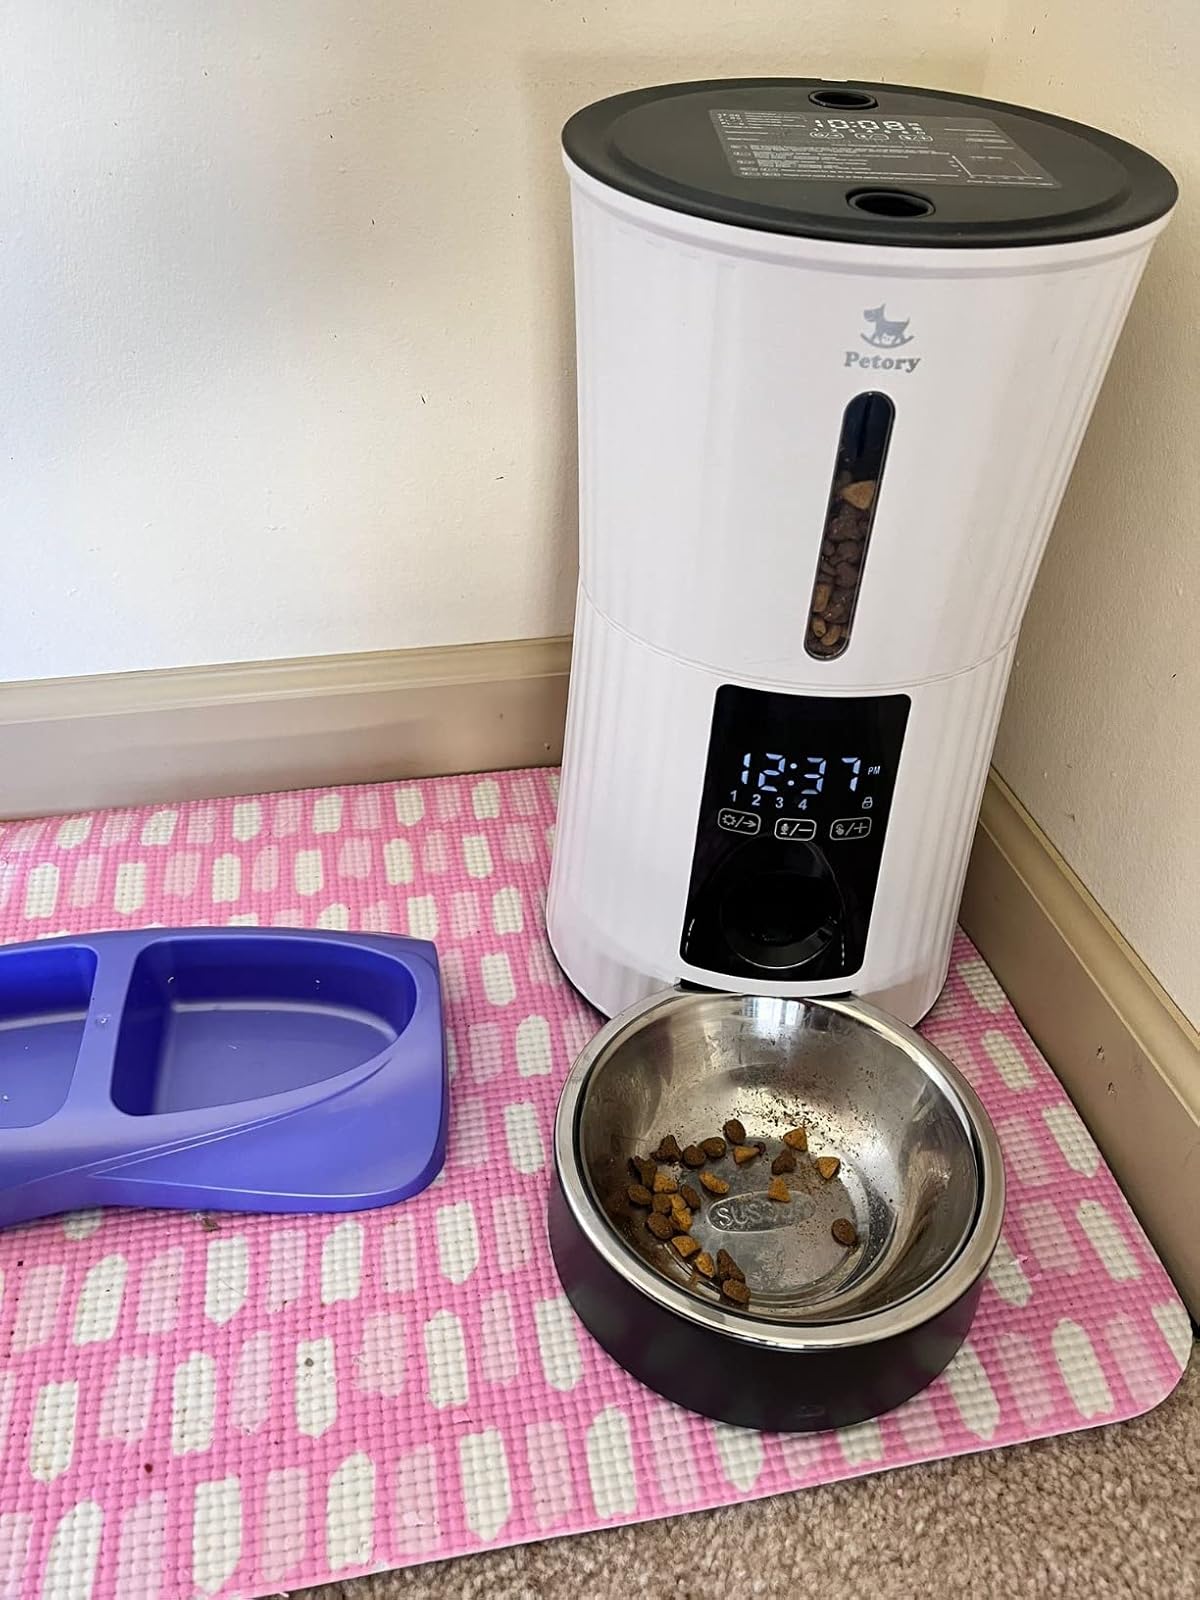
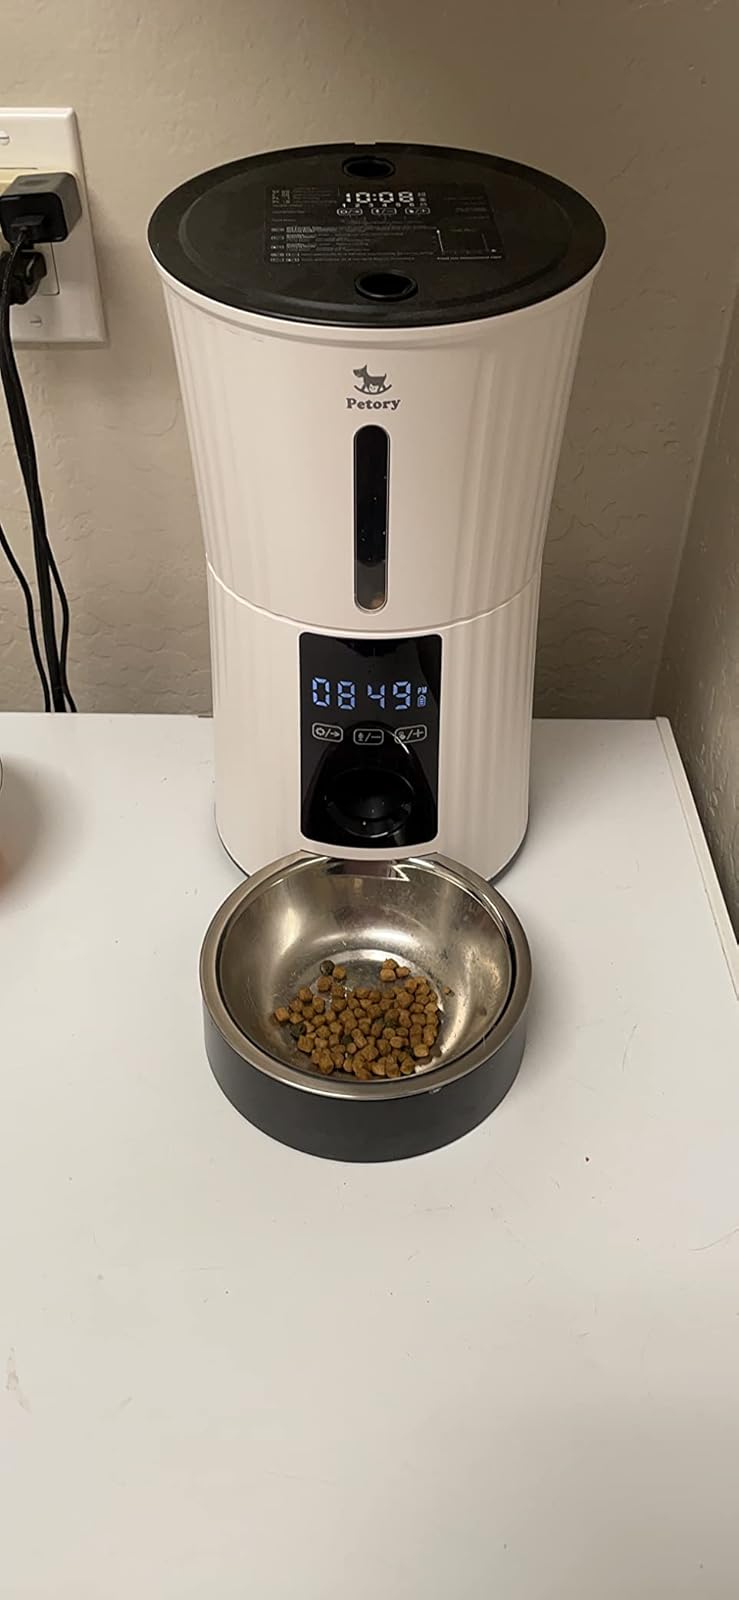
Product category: items_feeder
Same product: yes